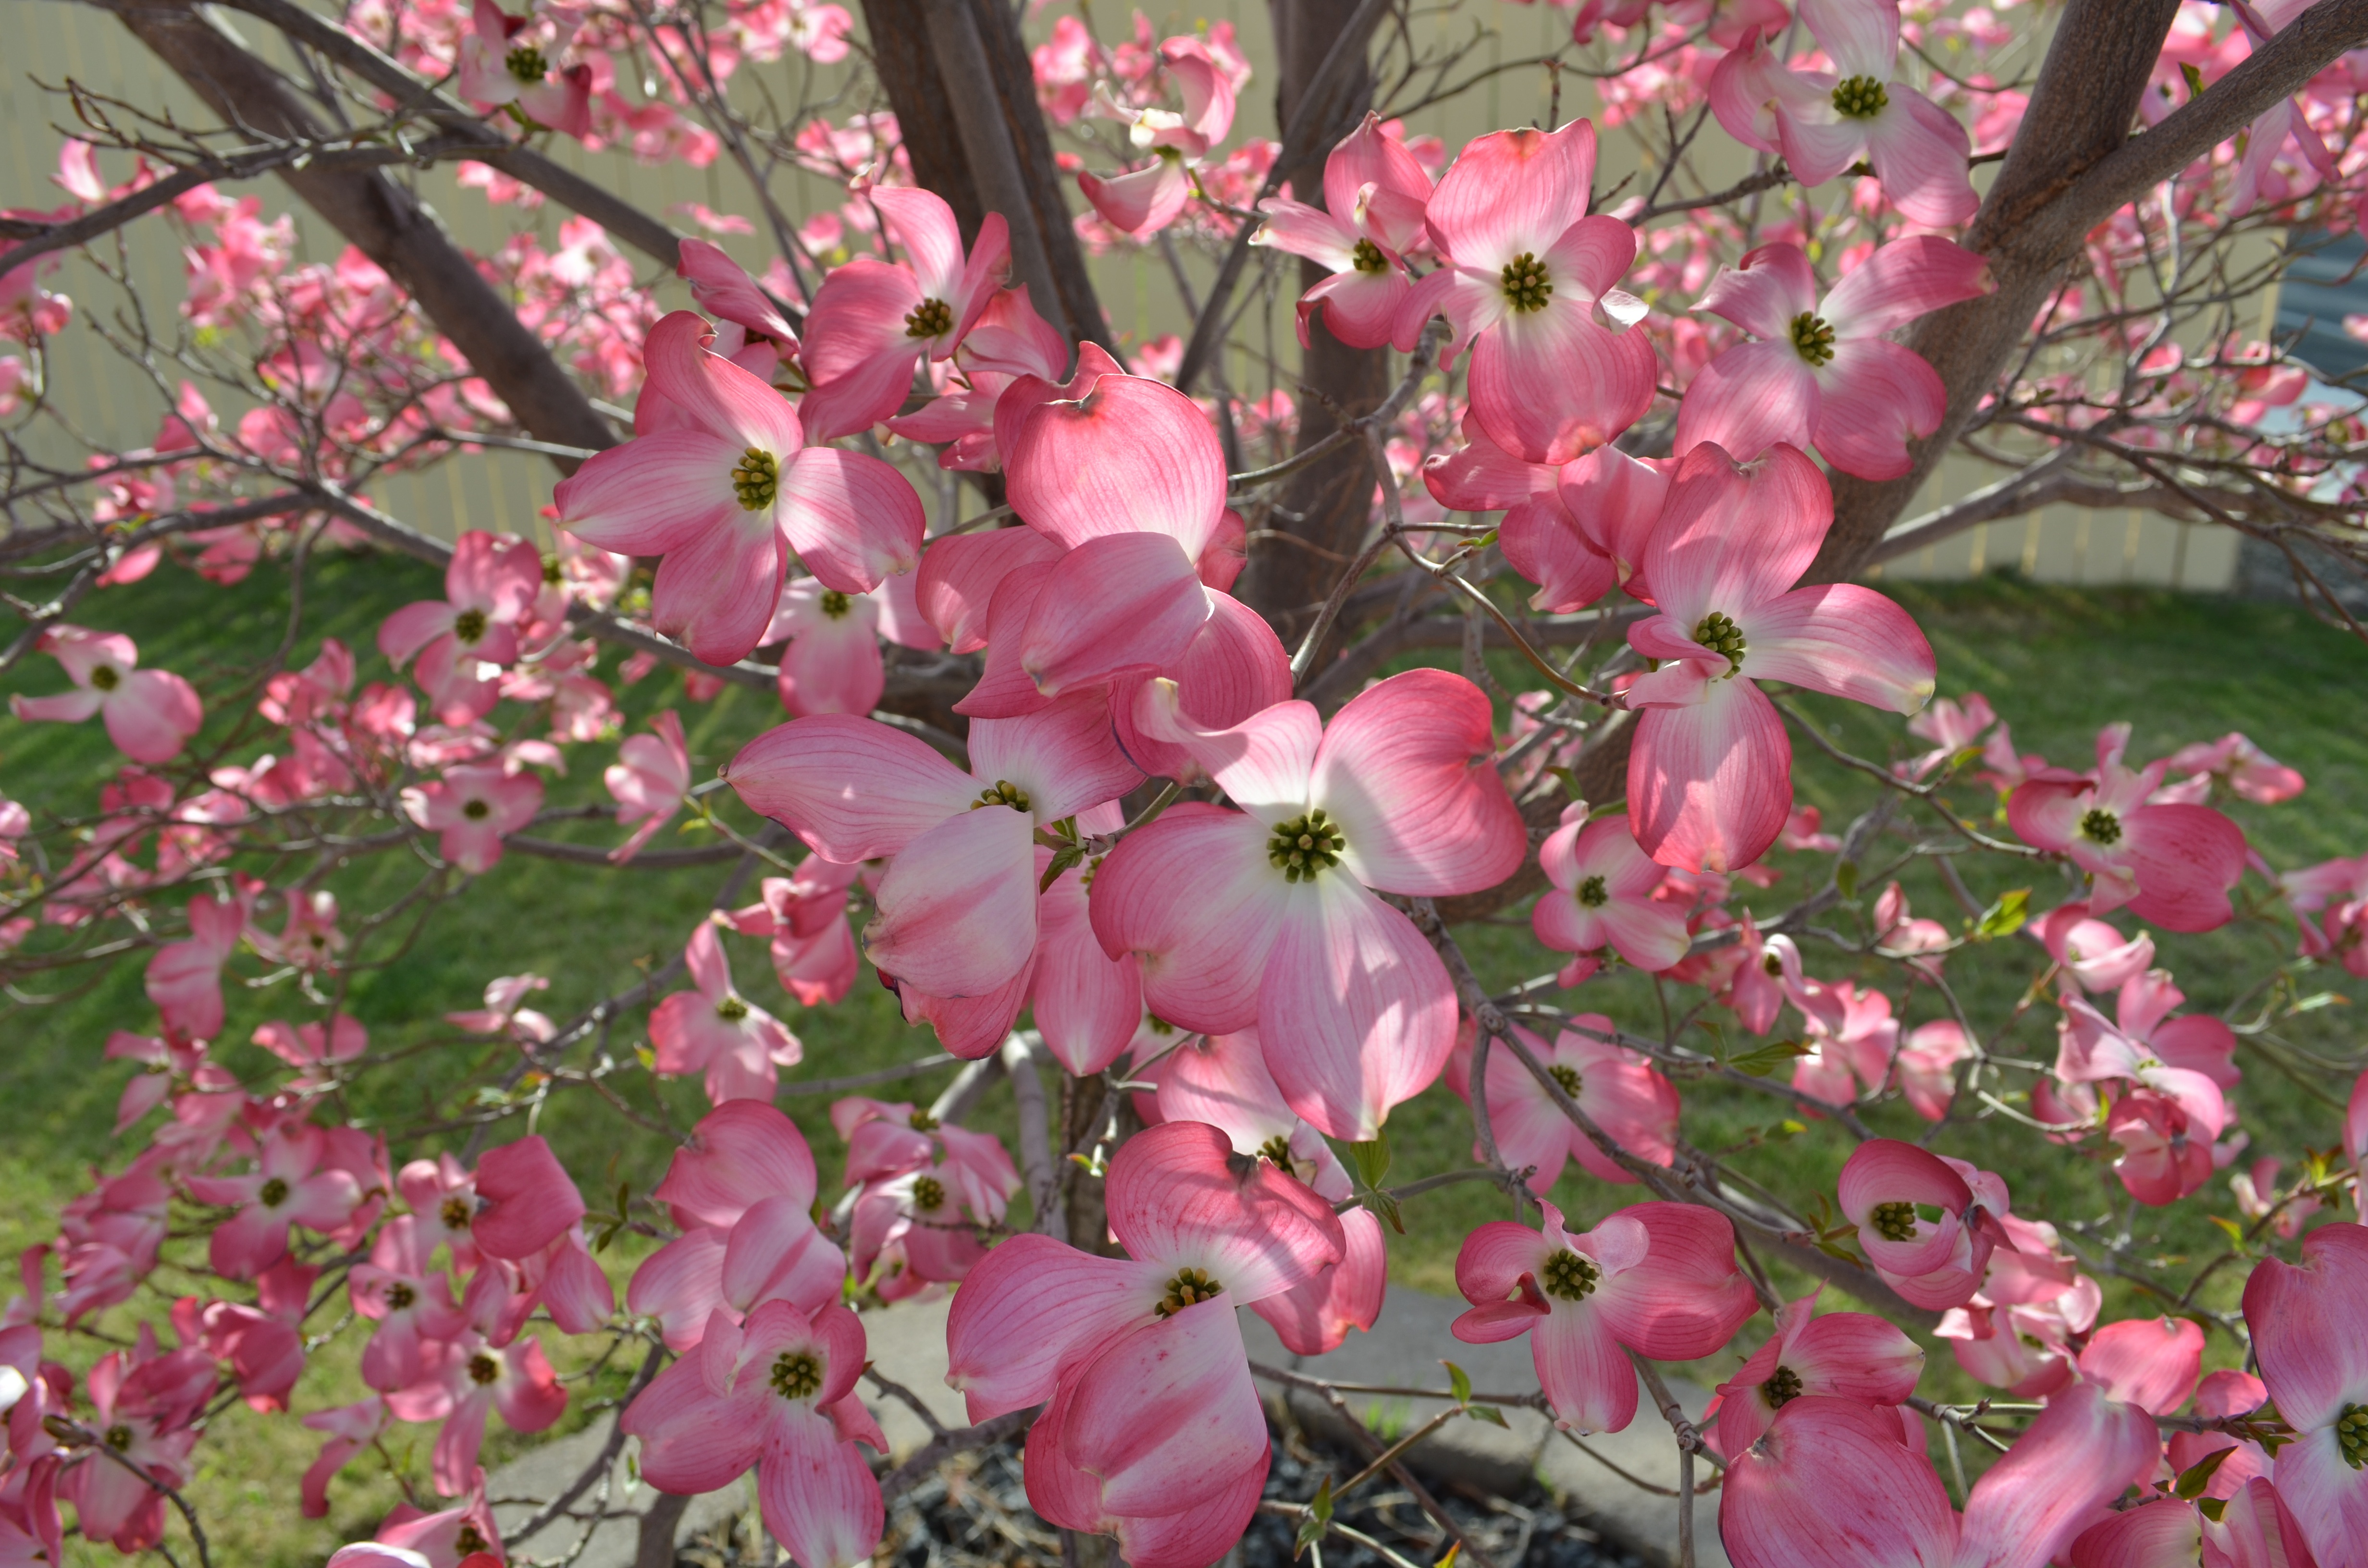
tree, nature, branch, blossom, plant, flower, petal, bloom, spring, natural, autumn, blooming, pink, flora, cherry blossom, shrub, dogwood, flowering